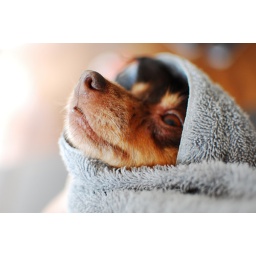
gave the pup an oatmeal bath in my kitchen sink.